Corn Exchange, Manchester

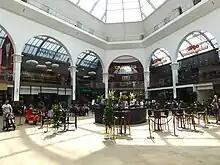
The Corn Exchange as a food court in 2018; shopping centre additions were removed in the refit

The current building was designed in the Baroque style, and built in two sections. Each section was designed by a different architect, the first by Ball & Elce and built between 1896 and 1899, and the second by Potts, Son, & Hennings and built between 1899 and 1903.